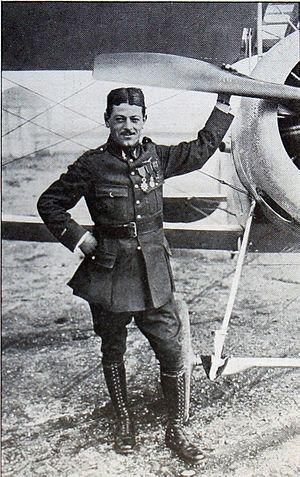
L'aviateur Maxime Lenoir présenté dans le journal L'Illustration.
Maxime Albert Lenoir, né le 22 décembre 1888 à Chargé et mort le 25 octobre 1916 près d'Azannes, est un as de l'aviation français de la Première Guerre mondiale, au cours de laquelle il remporte onze victoires aériennes homologuées.
Cette page concerne les événements qui se sont produits durant l'année 1916 en Lorraine.